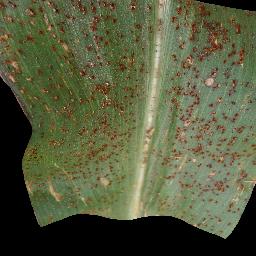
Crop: corn
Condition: (maize)_common_rust